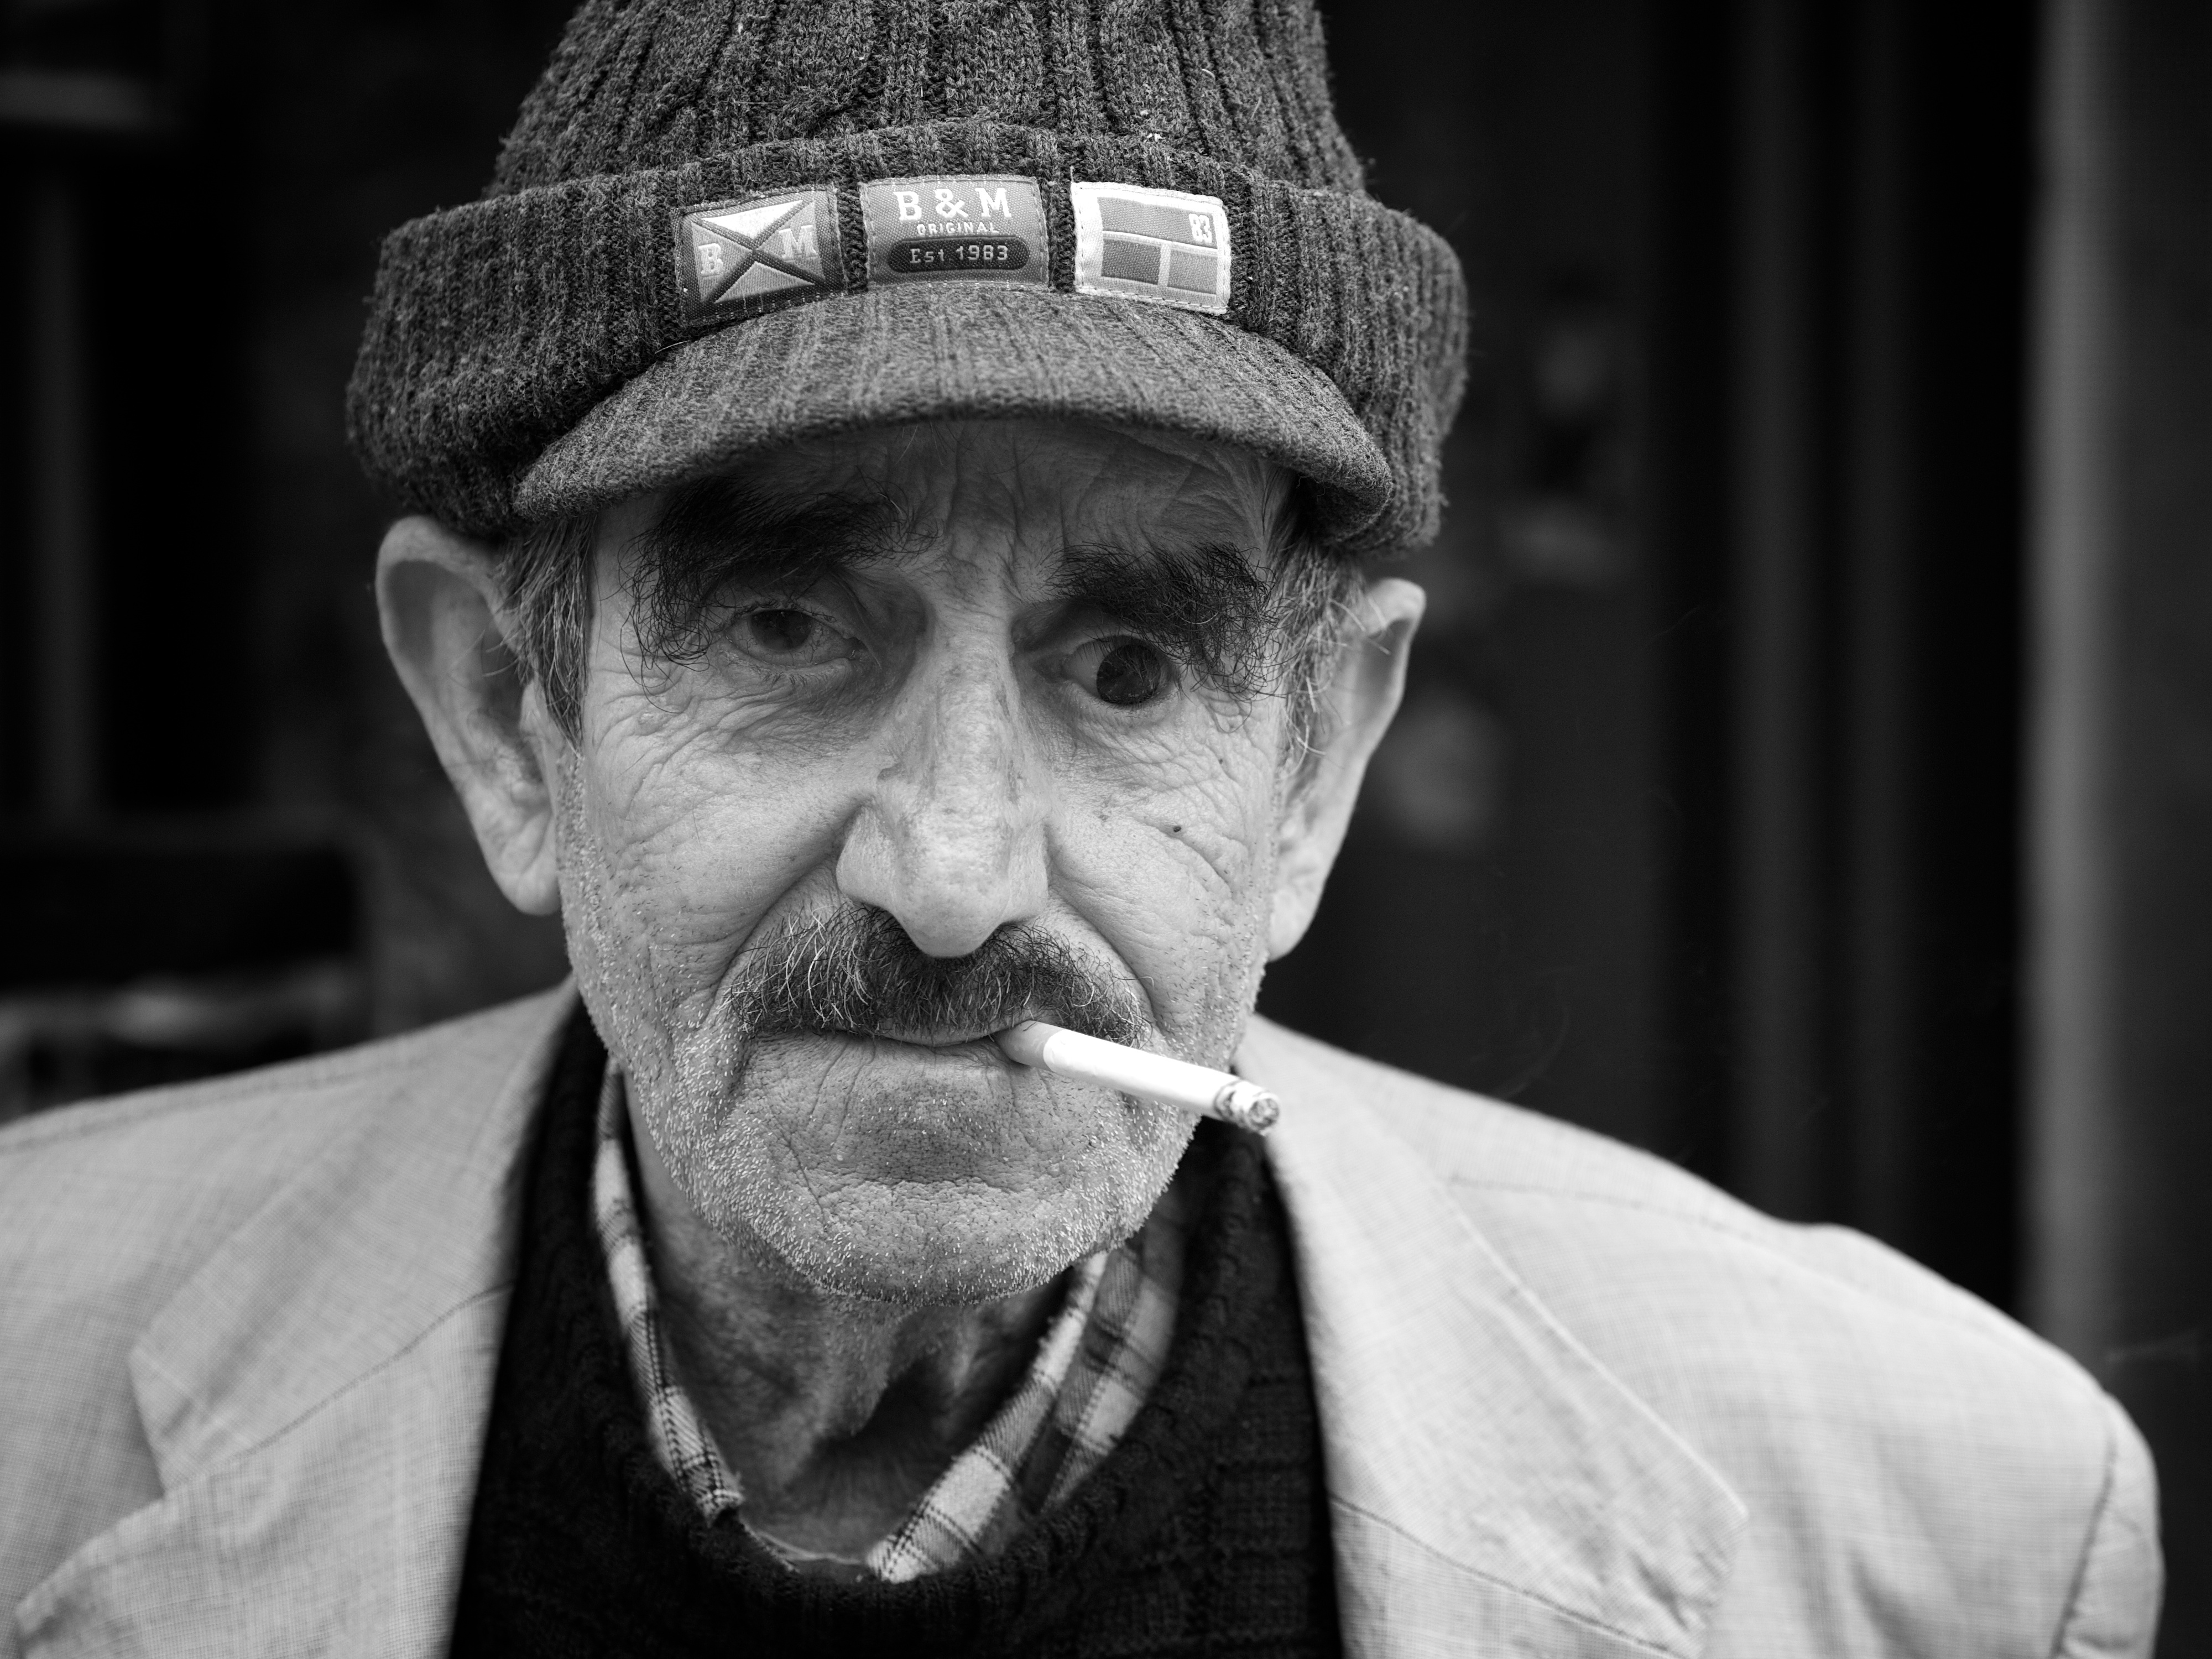
man, person, black and white, people, white, street, photography, ebook, male, portrait, training, black, monochrome, beard, streetphotography, flickr, thomas, video, glasses, olympus, photograph, omd, fuji, leica, monochrom, leuthard, hcb, thomasleuthard, monochrome photography, facial hair